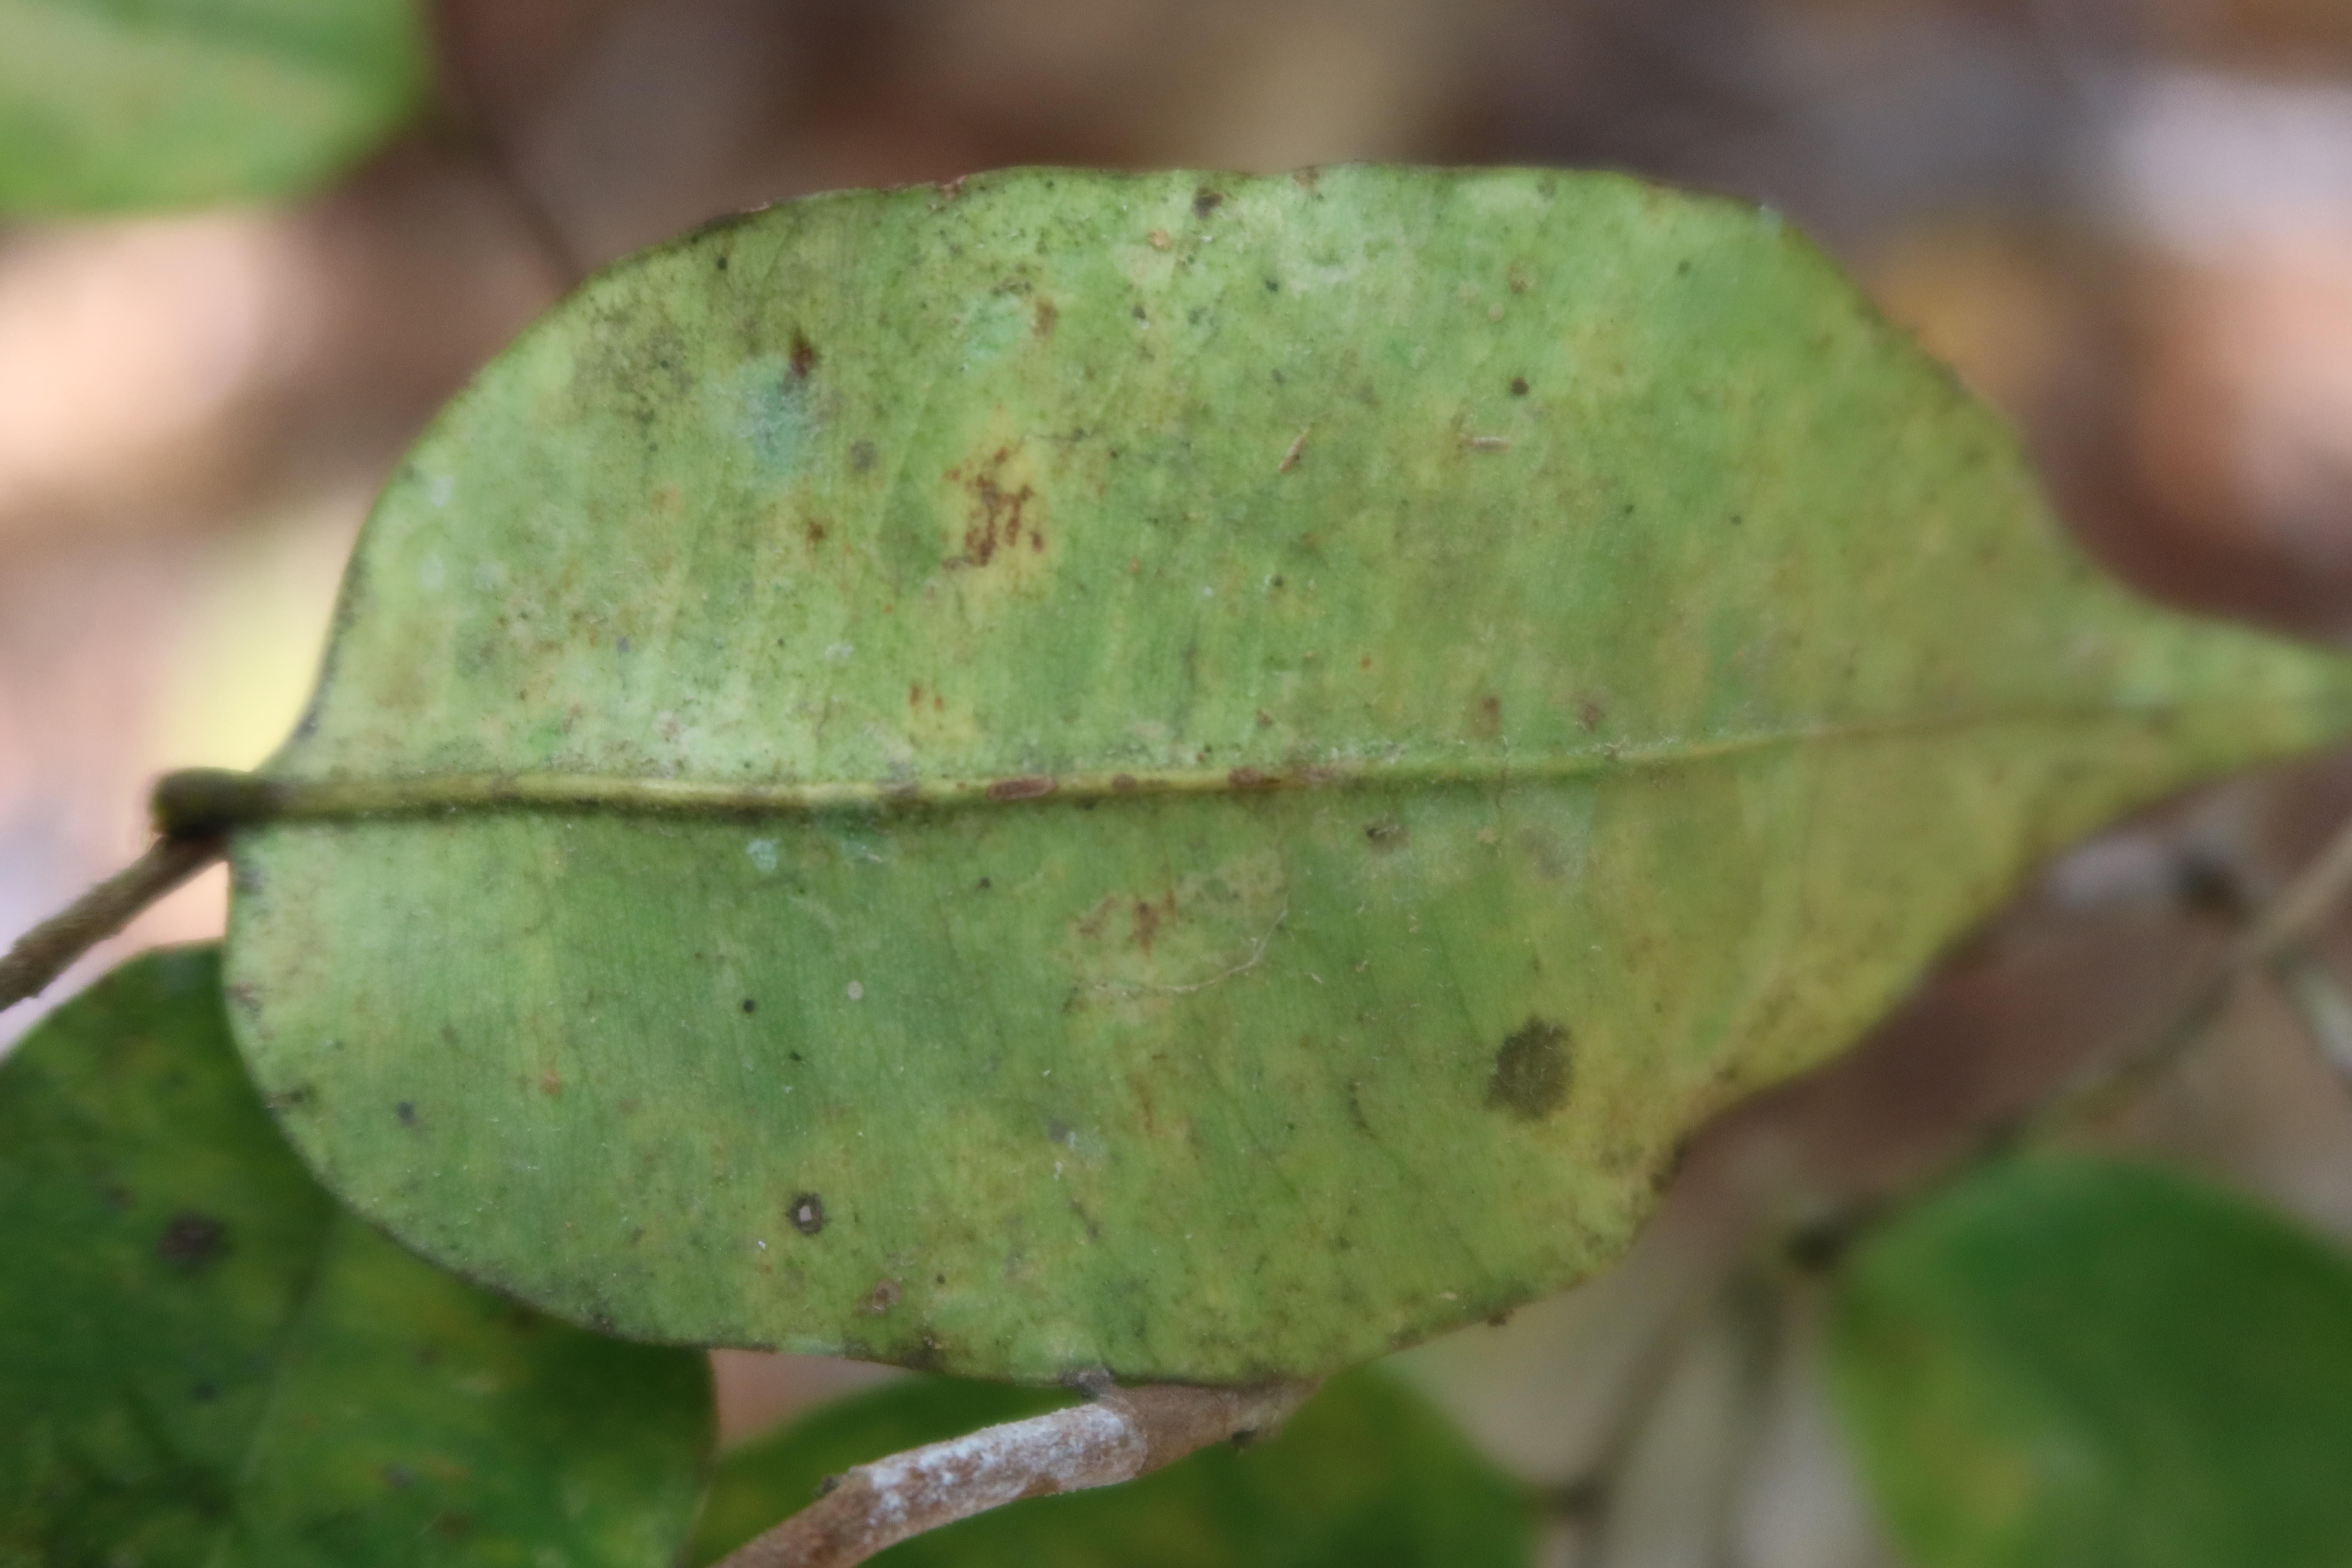
Label: Sooty mold